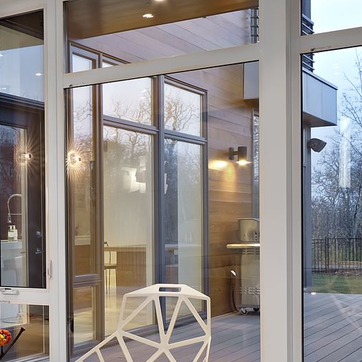
Material: glass